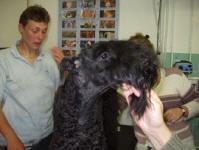
Kerry_blue_terrier